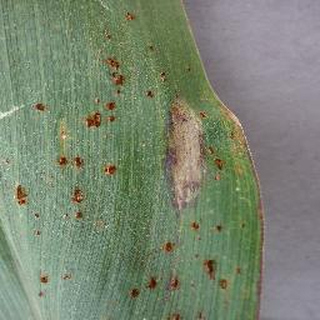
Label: corn_northern_leaf_blight